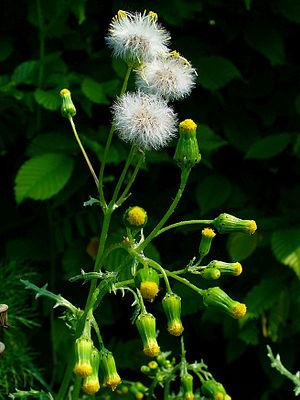
Le séneçon commun ou séneçon vulgaire est une espèce de plantes herbacées de la famille des Asteraceae. Elle est très commune dans presque toutes les régions tempérées du globe.